Trpaslík

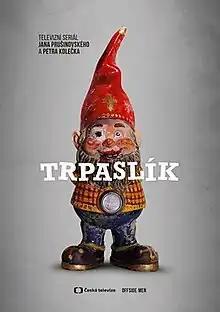

Trpaslík ("Gnome") is a Czech comedy television series. The first episode was available as a preview on the Czech Television website on December 28, 2016, and was premiered on television from January 2, 2017. It was filmed in Nymburk.